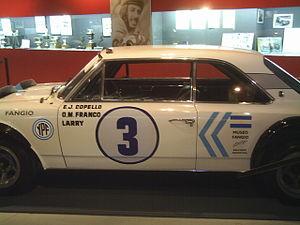
Rush est le vingt-deuxième tome de la série Michel Vaillant. Suite de l'album Massacre pour un moteur!, il a pour cadre une course routière traversant les deux continents américains, du Canada à la Terre de Feu.